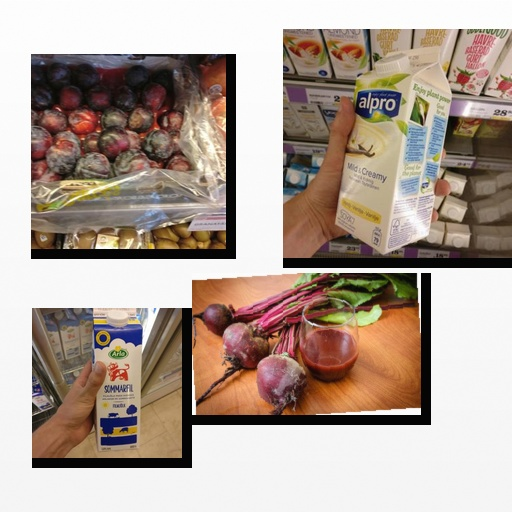
Food items: plum, sour_milk, vanilla_soy_yogurt, beetroot